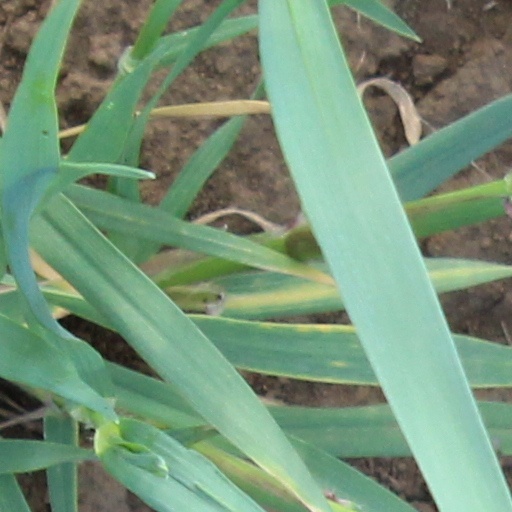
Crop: wheat